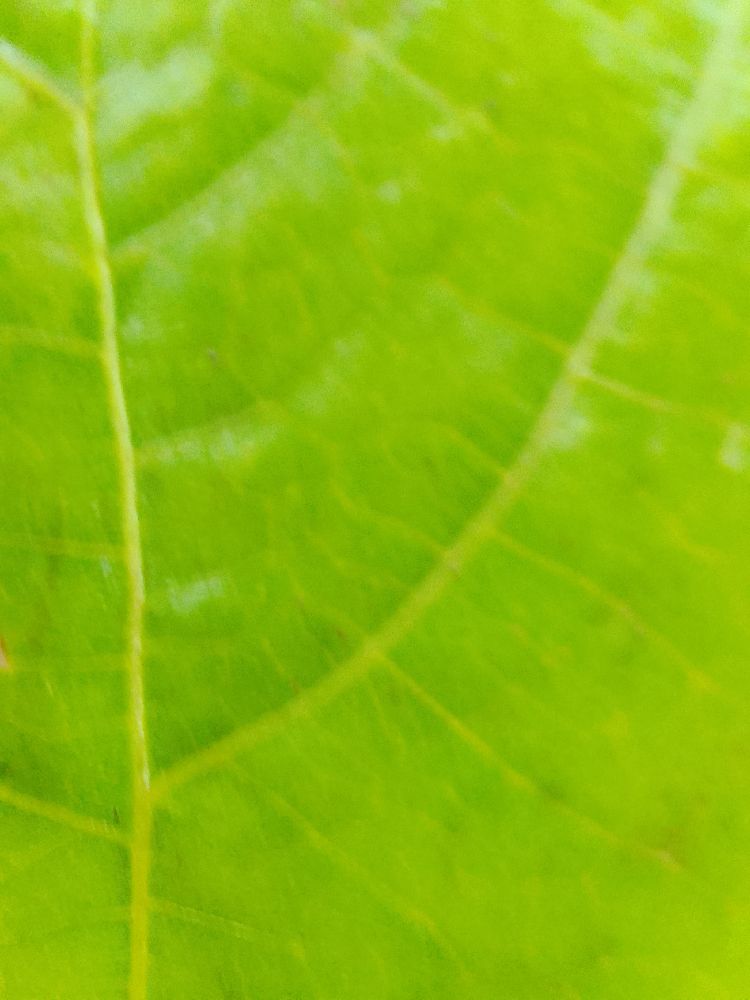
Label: healthy